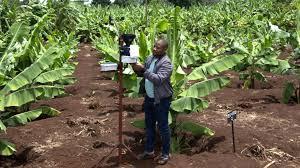
Mtu aliyesimama katikati ya shamba la ndizi. Mtu huyo anaonekana akifanyia kazi mti wa ndizi labda akifanyia ukarabati au ukaguzi wa mti huyo. Shamba lina manyoyo ya ndizi inaendelea vizuri na mazingira yanathihirika kuwa ni ya kilimo cha kisasa.